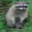
Label: raccoon